Biloxi Bay Bridge

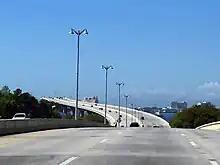
Eastbound approach to the Biloxi Bay Bridge

After the bridge's destruction from Hurricane Katrina in 2005, the MDOT tasked the reconstruction of the bridge to GC Constructors and its subcontractor Parsons for $339 million. Terms of the contract included that the bridge must have one lane of traffic in each direction open within 18 months, and all construction completed within 22 months. Construction was completed ahead of schedule, at 20 months. The new bridge is 129 feet wide, with three lanes of traffic in each direction, as well as a 12 ft pedestrian & cyclist path on the south facing side of the bridge. The new bridge is designed to withstand hurricane-force winds and waves similar to those of Katrina.